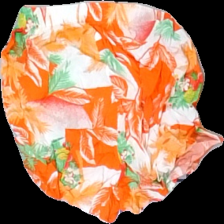
View: back
Type: Shorts
Category: Children
Brand: Not in the list
Brand text on label: Trap Unique
Colors: Orange, Green, White, Multicolor
Material: 100% viscose
Pattern: Floral print
Cut: Regular
Size: M
Season: All
Price range: <50
Recommended usage: Reuse